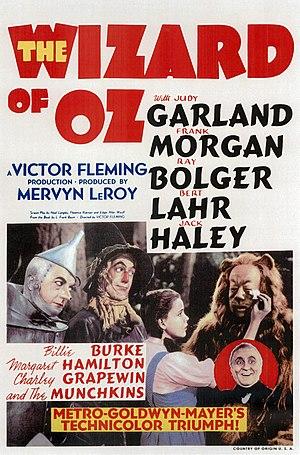
Le Magicien d'Oz est un film musical américain de Victor Fleming sorti en 1939, adapté du roman du même nom de L. Frank Baum.